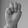
ASL letter: M